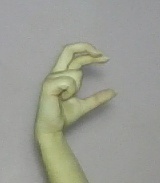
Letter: thal